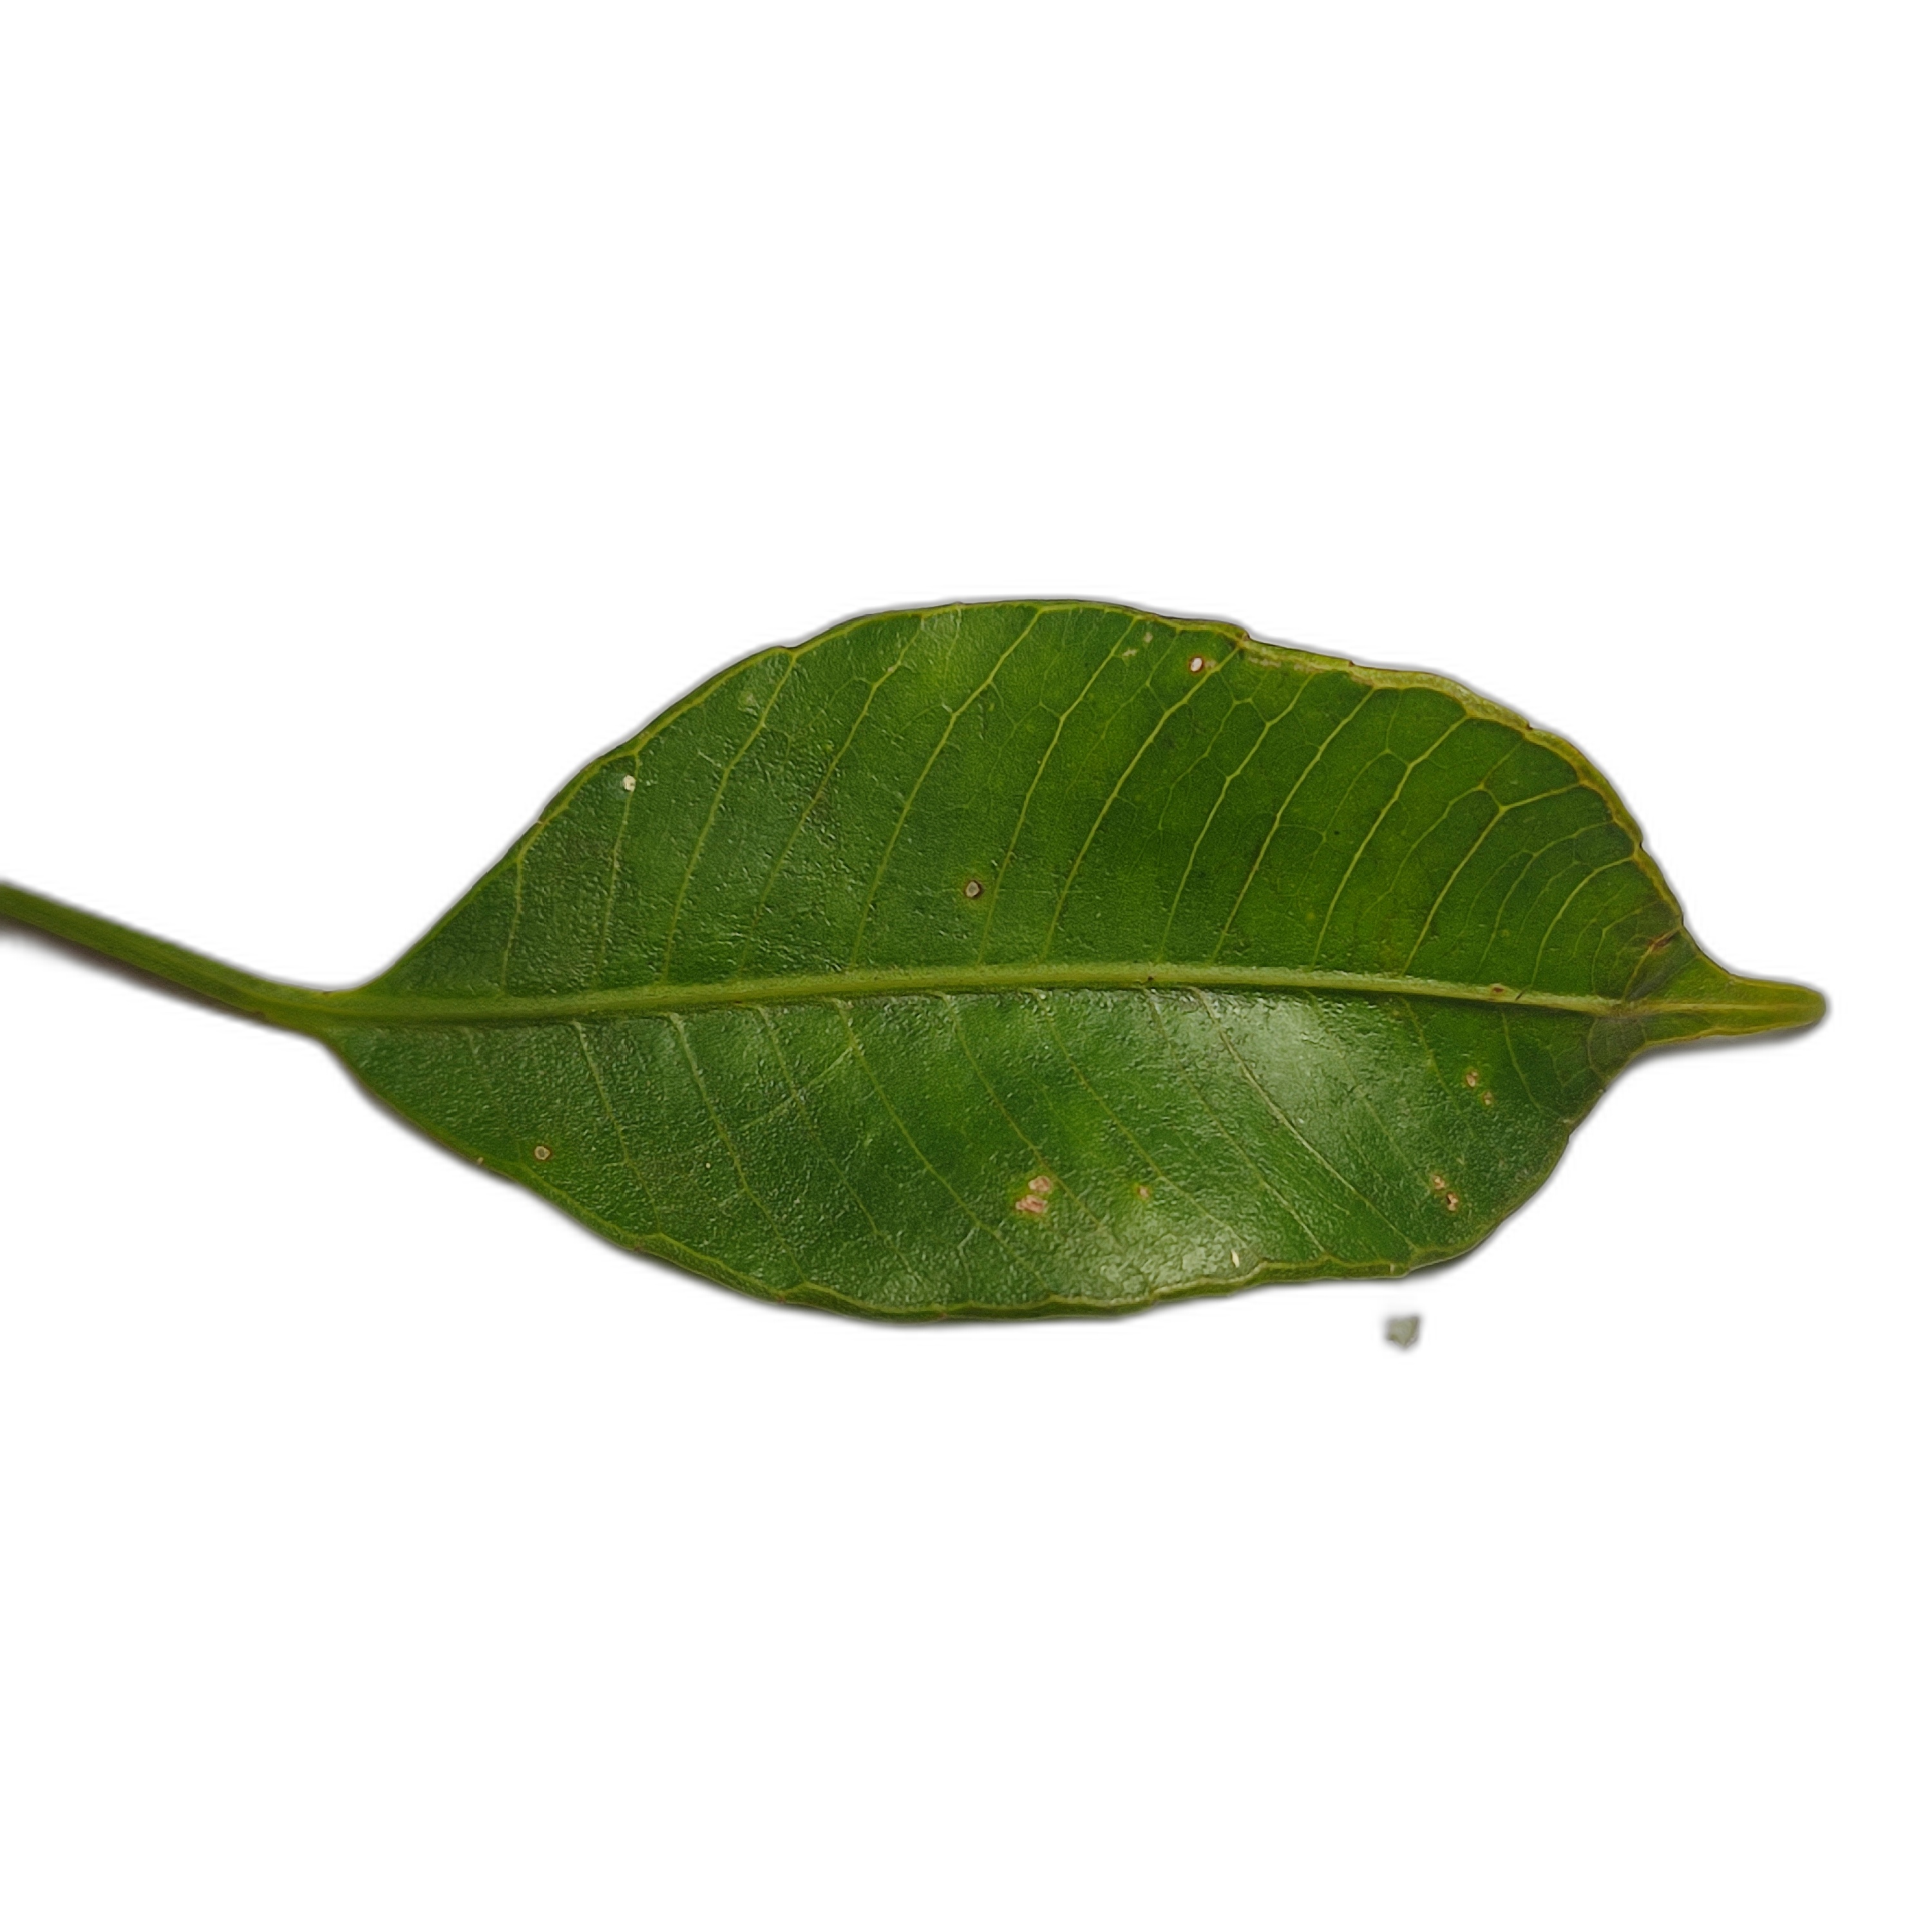
Label: healthy